Ultrahydrophobicity

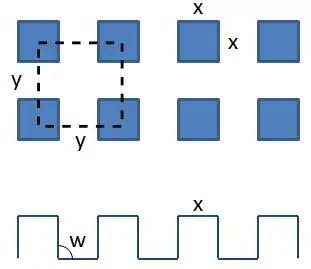
Sample hydrophobic surface composed of square pillars. "Λ" = 4"x"/"y"

The critical contact line density "Λ" is a function of body and surface forces, as well as the projected area of the droplet.